Boeing P-12

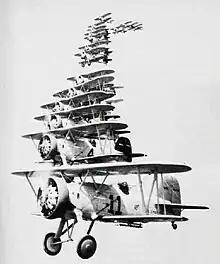
Formation of F4B-4 in the 1930s

The Boeing P-12 or Boeing F4B is an American pursuit aircraft that was operated by the United States Army Air Corps, United States Marine Corps, and United States Navy. It was the chief fighter aircraft in American service during the early 1930s but also used internationally. By the late 1930s it was replaced in front-line duty by newer designs, but it was still used for training into the early 1940s. Many variants of the aircraft were developed. In the 21st century a handful of surviving air frames are on display in museums.